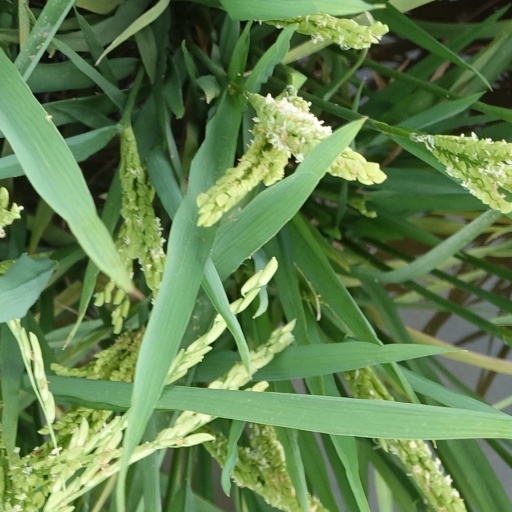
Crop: rice